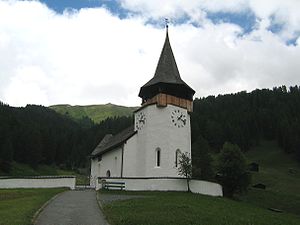
Davos
Frauenkirch i den sydlige ende af Davos
Frauenkirch i den sydlige ende af Davos, Schweiz. 21. juni 2009.
Davos er en by i det østlige Schweiz, i kantonen Graubünden. Byen ligger 1.560 m.o.h. og er den højest beliggende købstad i Europa. Byen har 10.937 indbyggere.